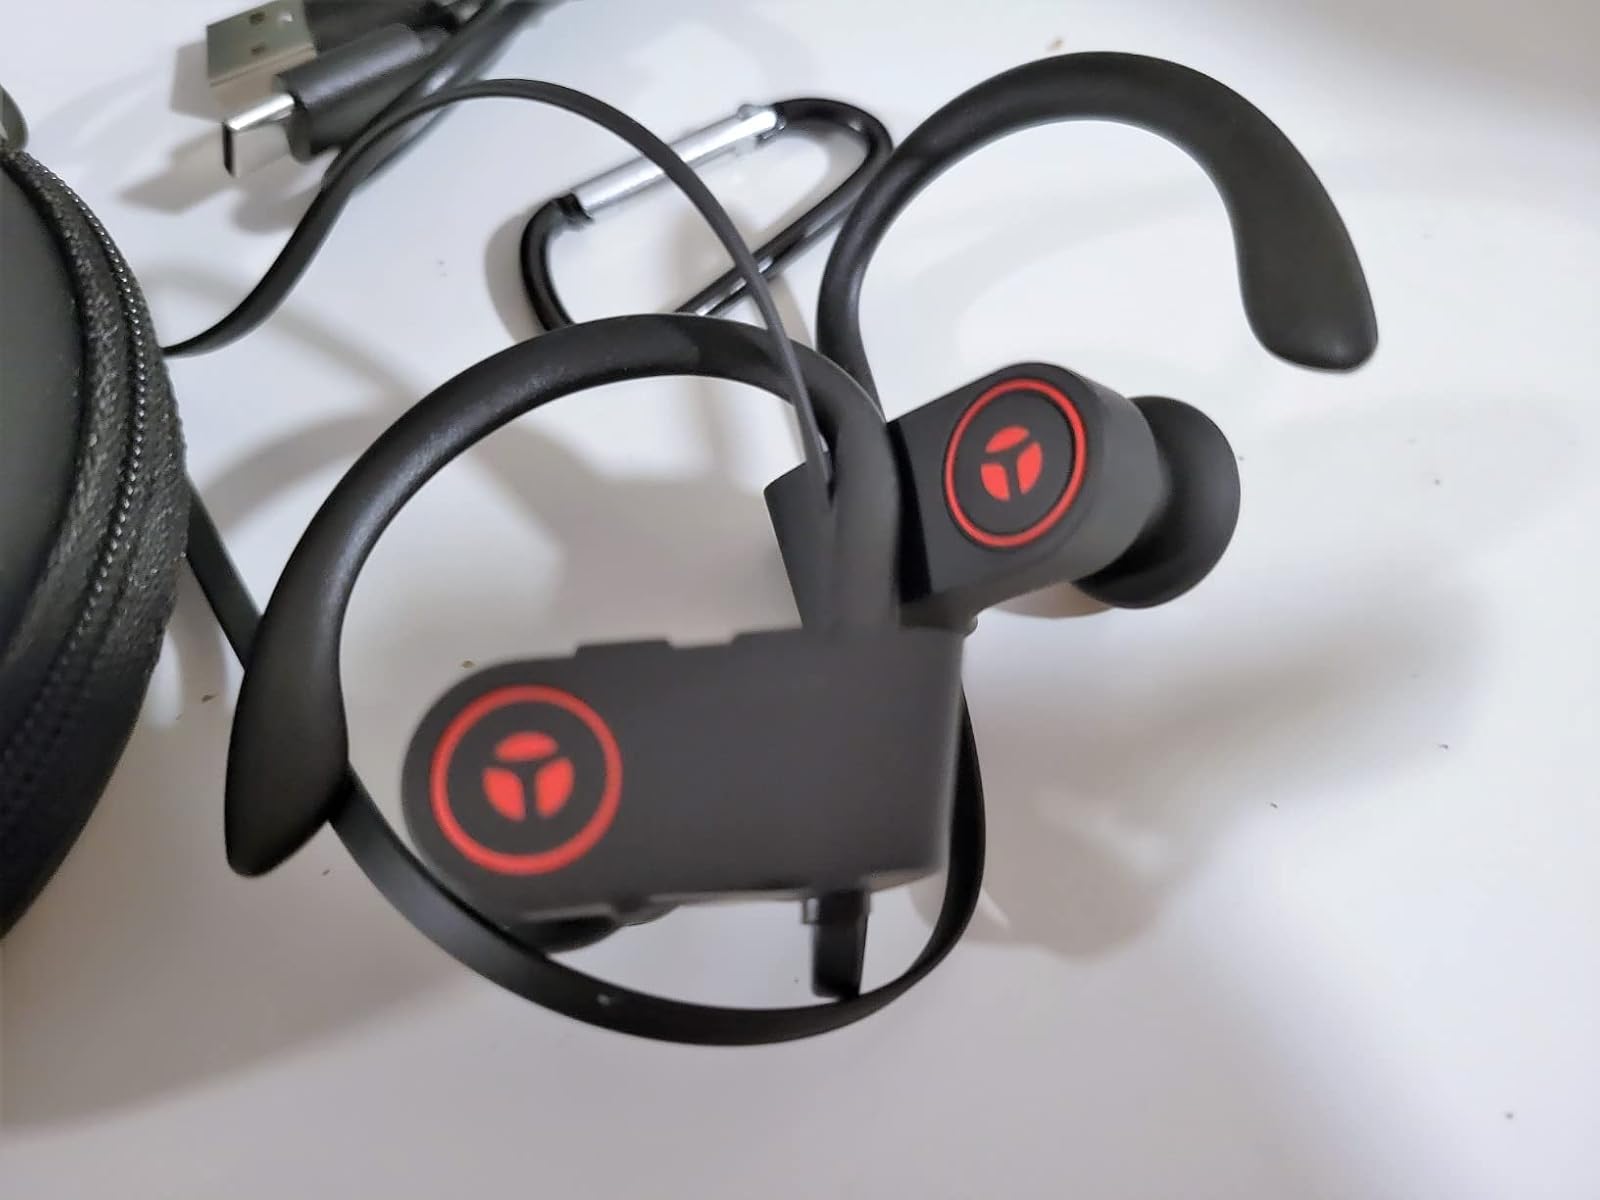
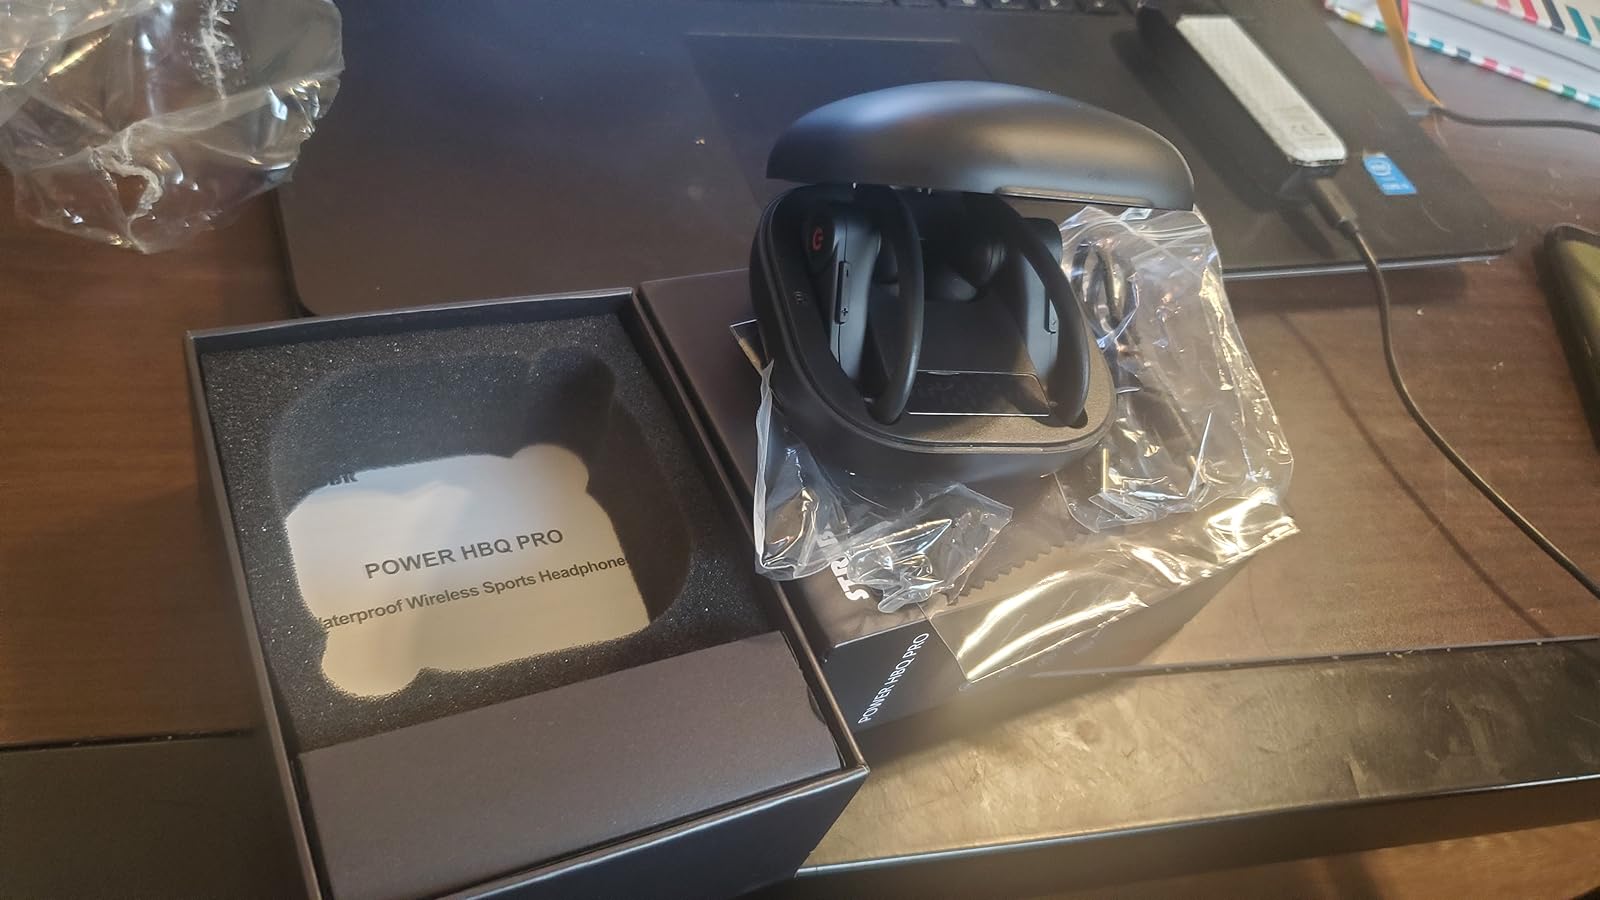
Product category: earbuds
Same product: no